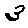
Label: 3